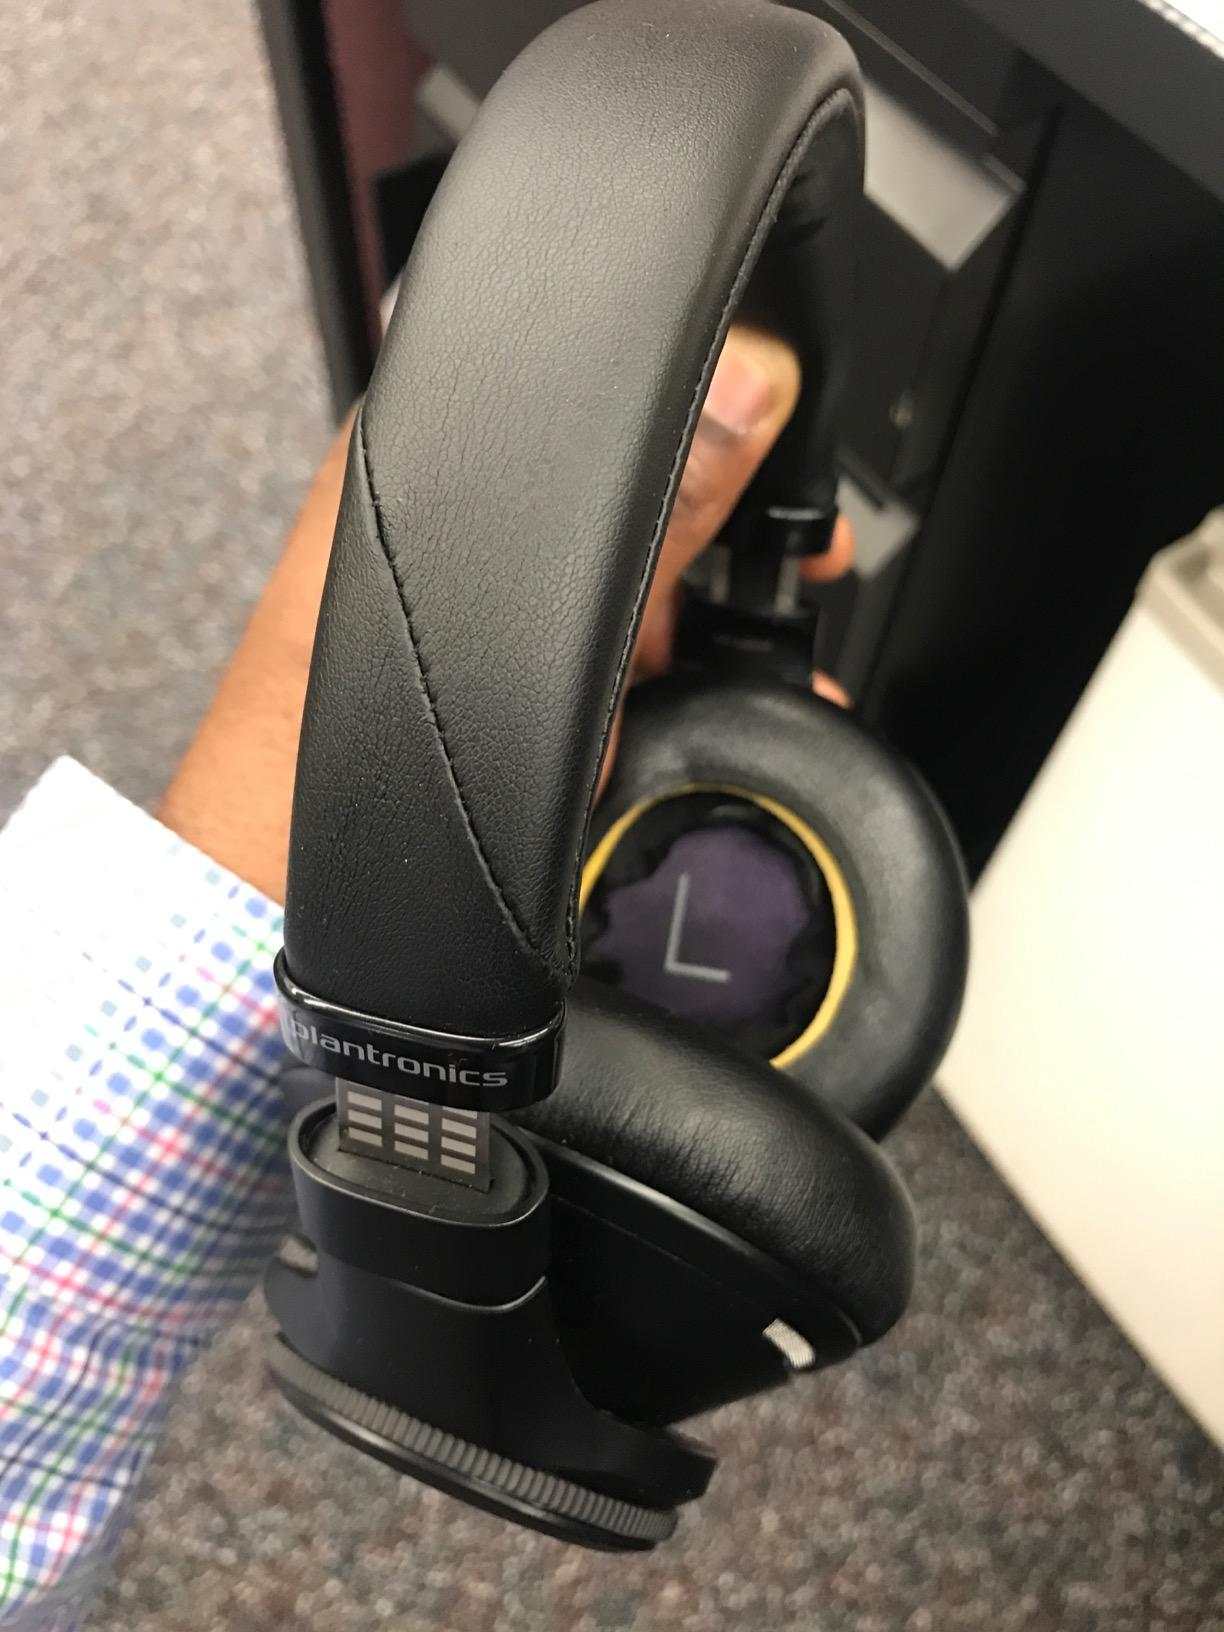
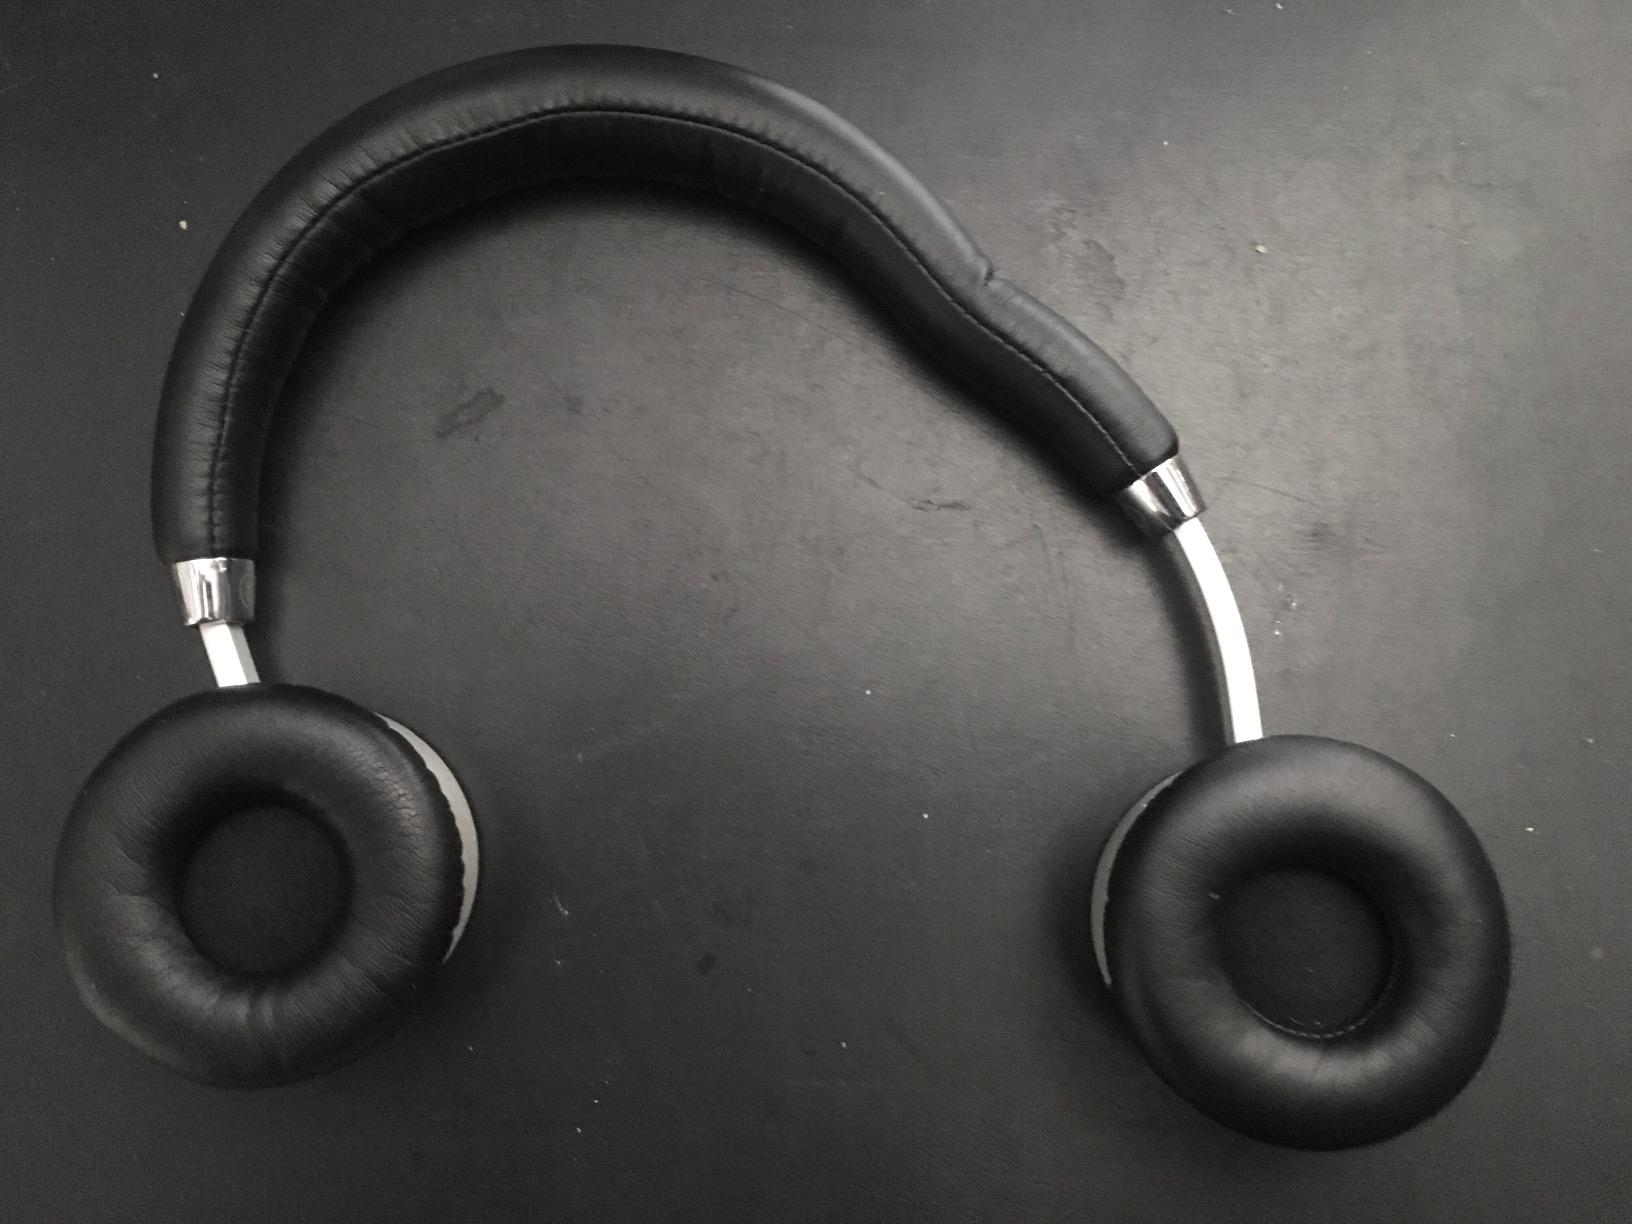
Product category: headphones
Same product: no